Annular fluidized bed

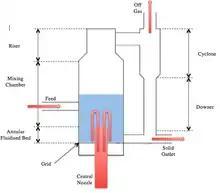
Section drawing of an annular fluidized bed

Fluidisation is a phenomenon whereby solid particulate is placed under certain conditions to cause it to behave like a fluid. A fluidized bed is a system conceived to facilitate the fluidisation. Fluidized beds have a wide range of applications including but not limited to: assisting with chemical reactions, heat transfer, mixing and drying. According to Collin et al. (2009), an annular fluidized bed consists of "a large central nozzle surrounded by a stationary fluidized bed".